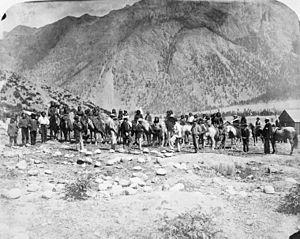
Les Lillooet sont une population salish de l'intérieur vivant dans la chaîne Côtière du sud et dans la zone du canyon du Fraser, située dans la région de l'Intérieur, qui fait partie de la province canadienne de Colombie-Britannique.